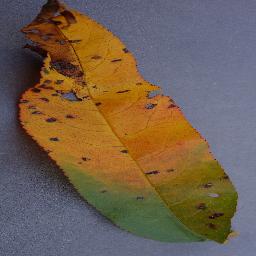
Label: Peach___Bacterial_spot